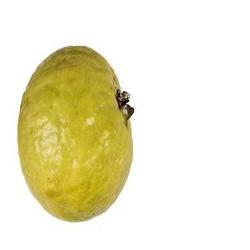
Label: Guava